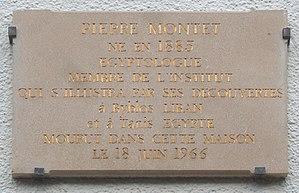
Paris 13e arrondissement - rue du Moulin-des-Prés n° 71 - plaque Pierre Montet (1885-1966), égyptologue
La rue du Moulin-des-Prés se situe au sud-est de la ville de Paris et au centre du 13ᵉ arrondissement de Paris.